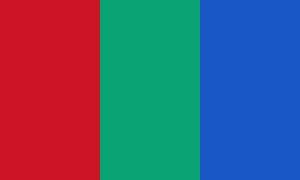
Le drapeau de Mars est un drapeau proposé pour Mars mais qui ne possède aucune valeur officielle. Il a été inventé par la Mars Society et The Planetary Society, des associations qui ont la volonté de promouvoir la recherche sur Mars.